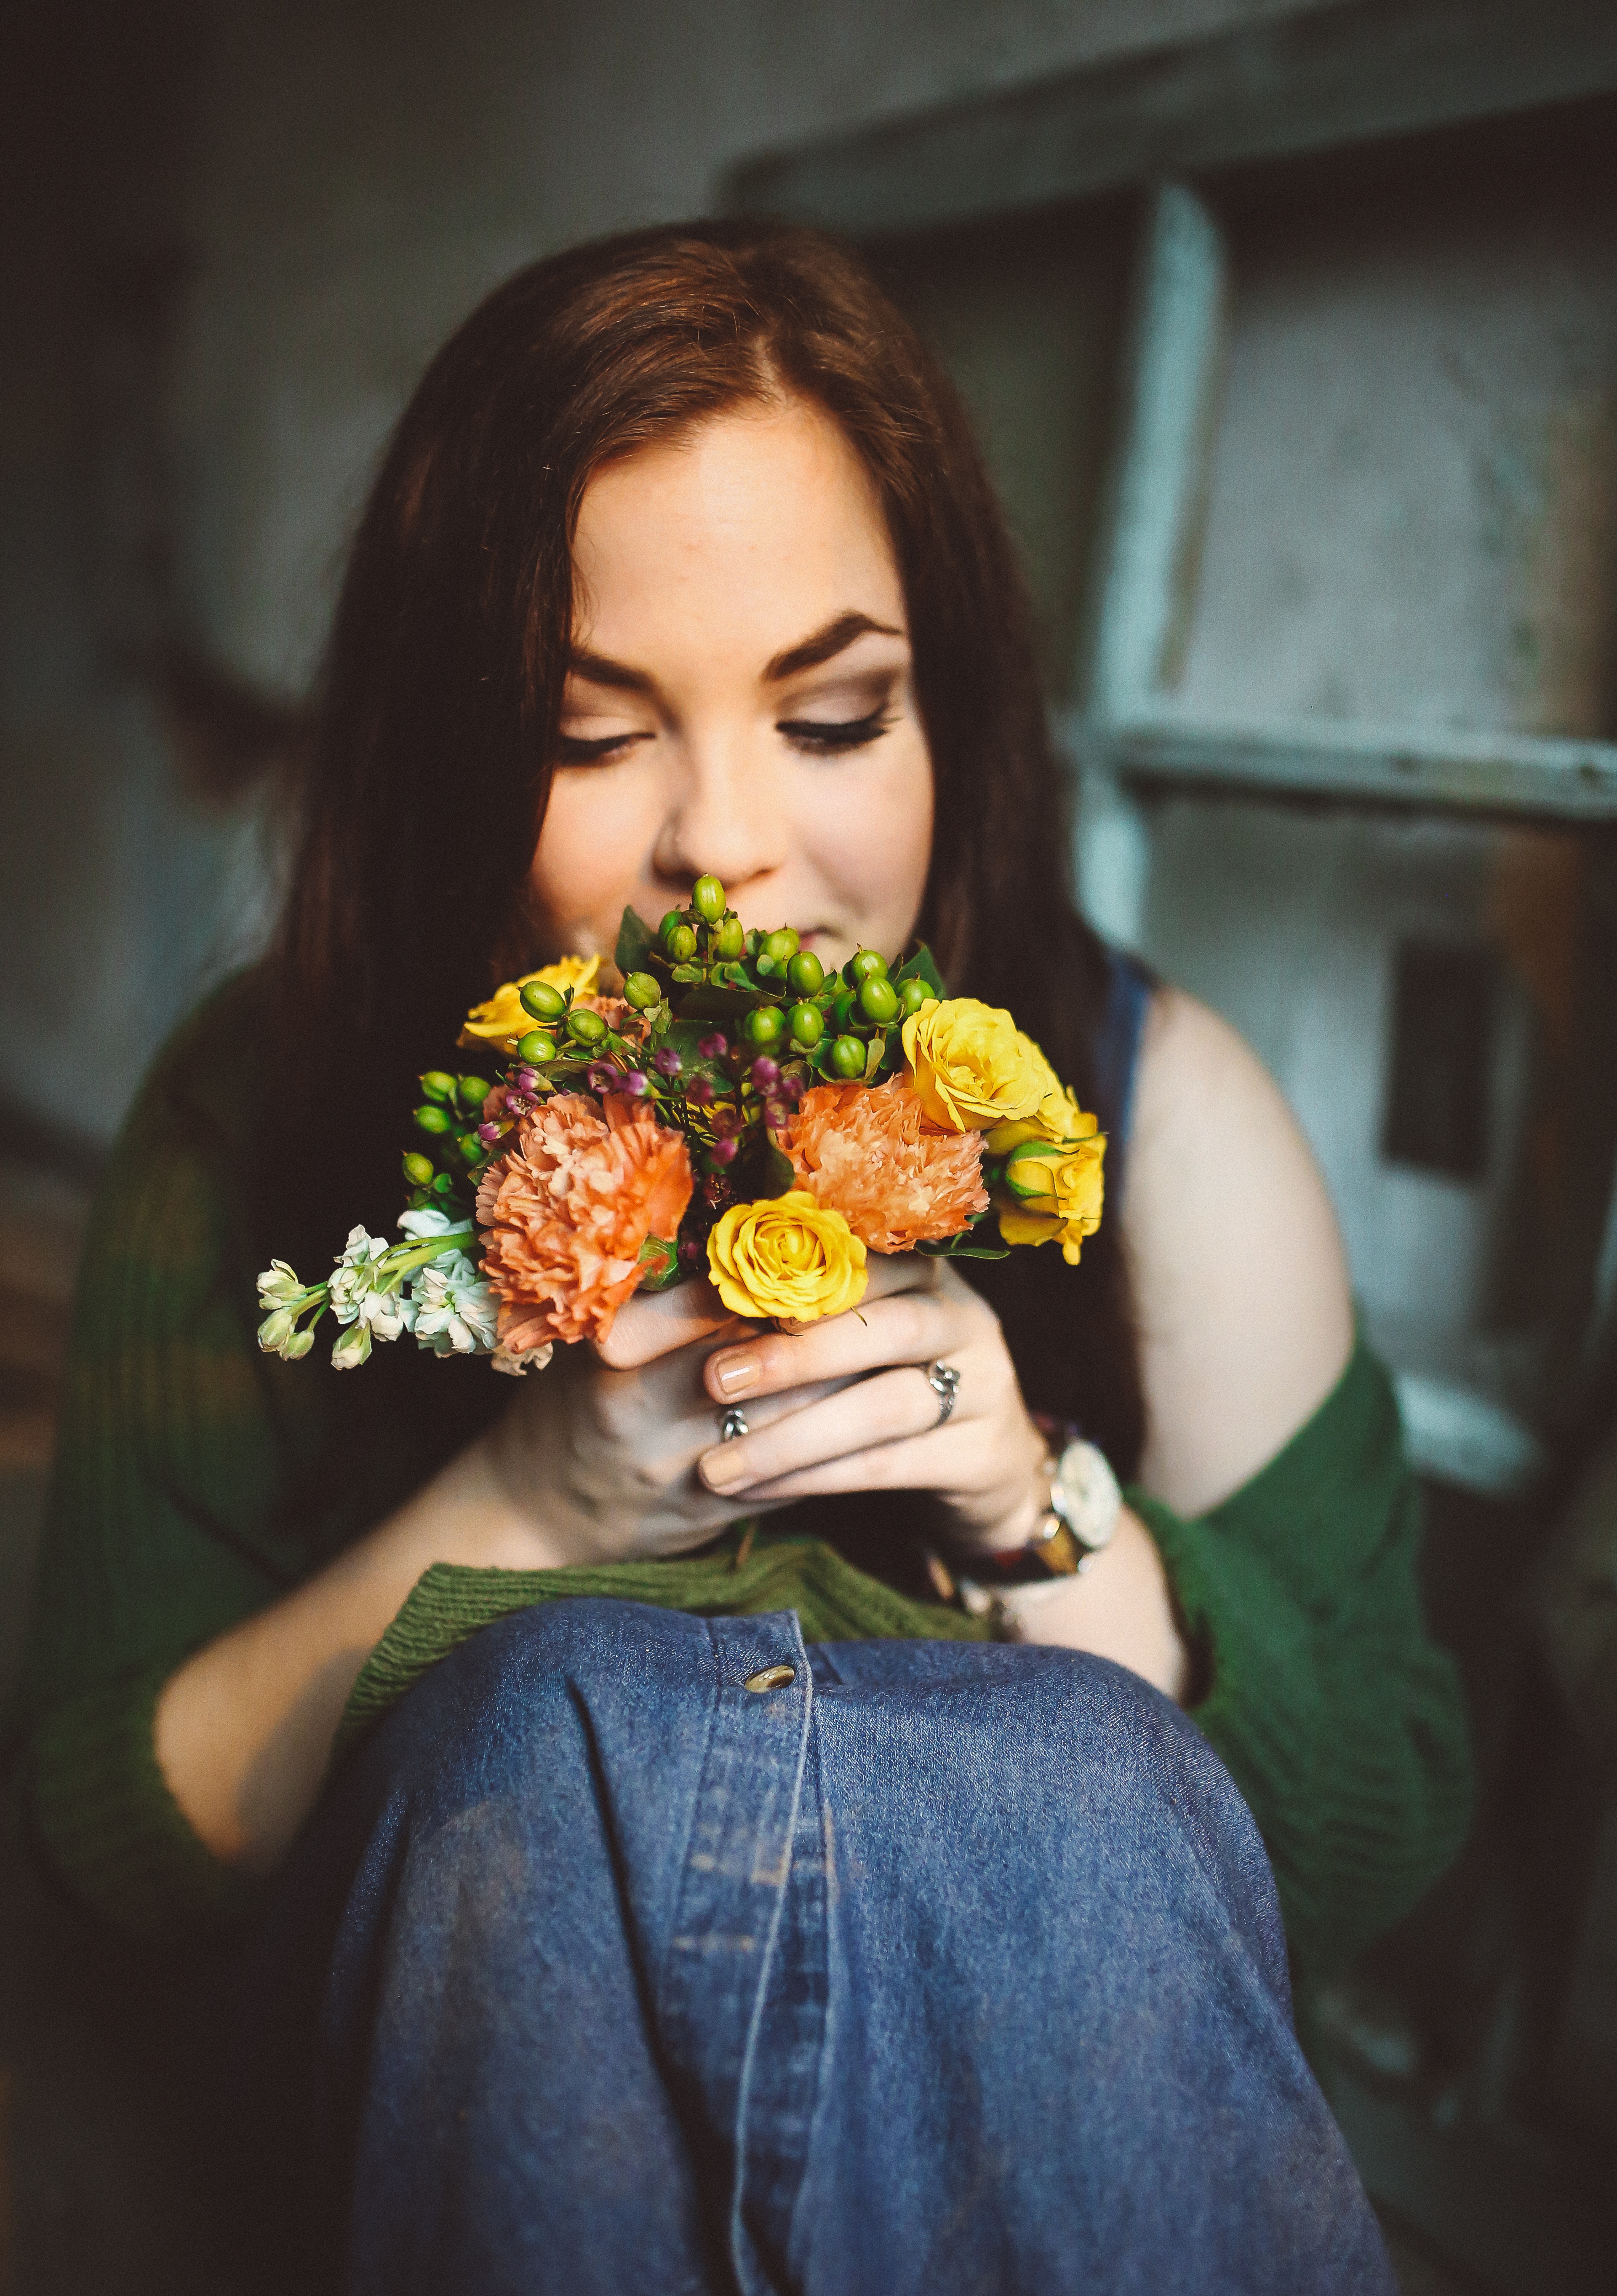
person, girl, woman, photography, flower, female, bouquet, portrait, sitting, child, human, yellow, bride, flowers, face, ceremony, dress, happy, photograph, beauty, sweetness, portrait photography